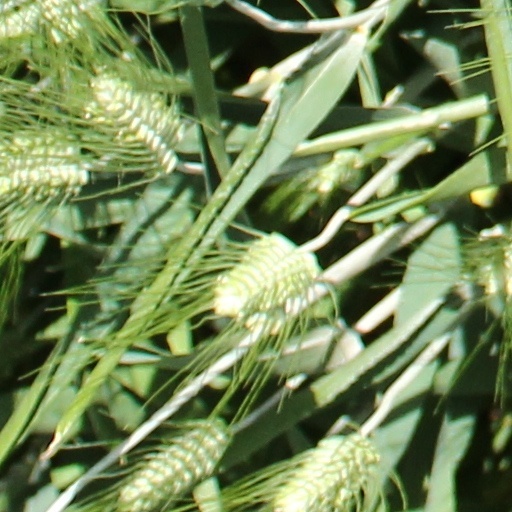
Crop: wheat